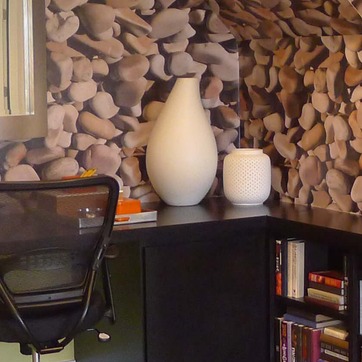
Material: ceramic